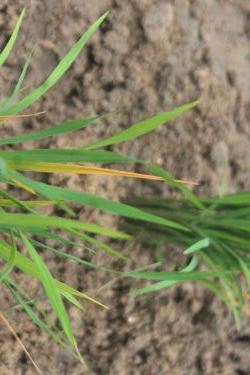
Disease: Tungro